Interstate 70 in Utah

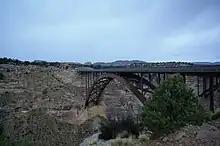
A dusk picture of a steel arch bridge spanning a deep canyon. In the background the corner of a 2nd bridge is visible.

The highway ascends the western edge of the swell on a steady slope loosely following the north rim of Devils Canyon. At the top of the grade is a view area with a view of Devils Canyon and an overlook of the landscape west of the swell. It then crosses Eagle Canyon via a pair of steel arch bridges. The eastbound bridge is long, and the westbound bridge is long.